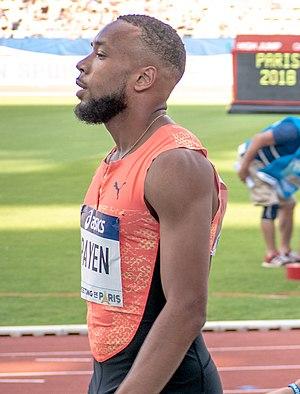
Ludovic Payen est un athlète français, spécialiste du 110 m haies.